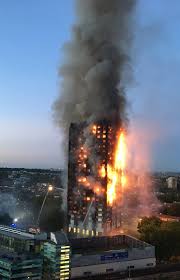
Label: urban_fire